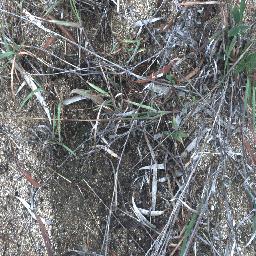
Label: negative